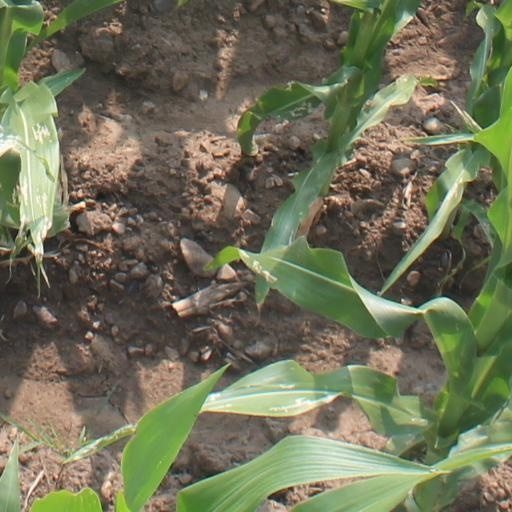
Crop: maize; corn